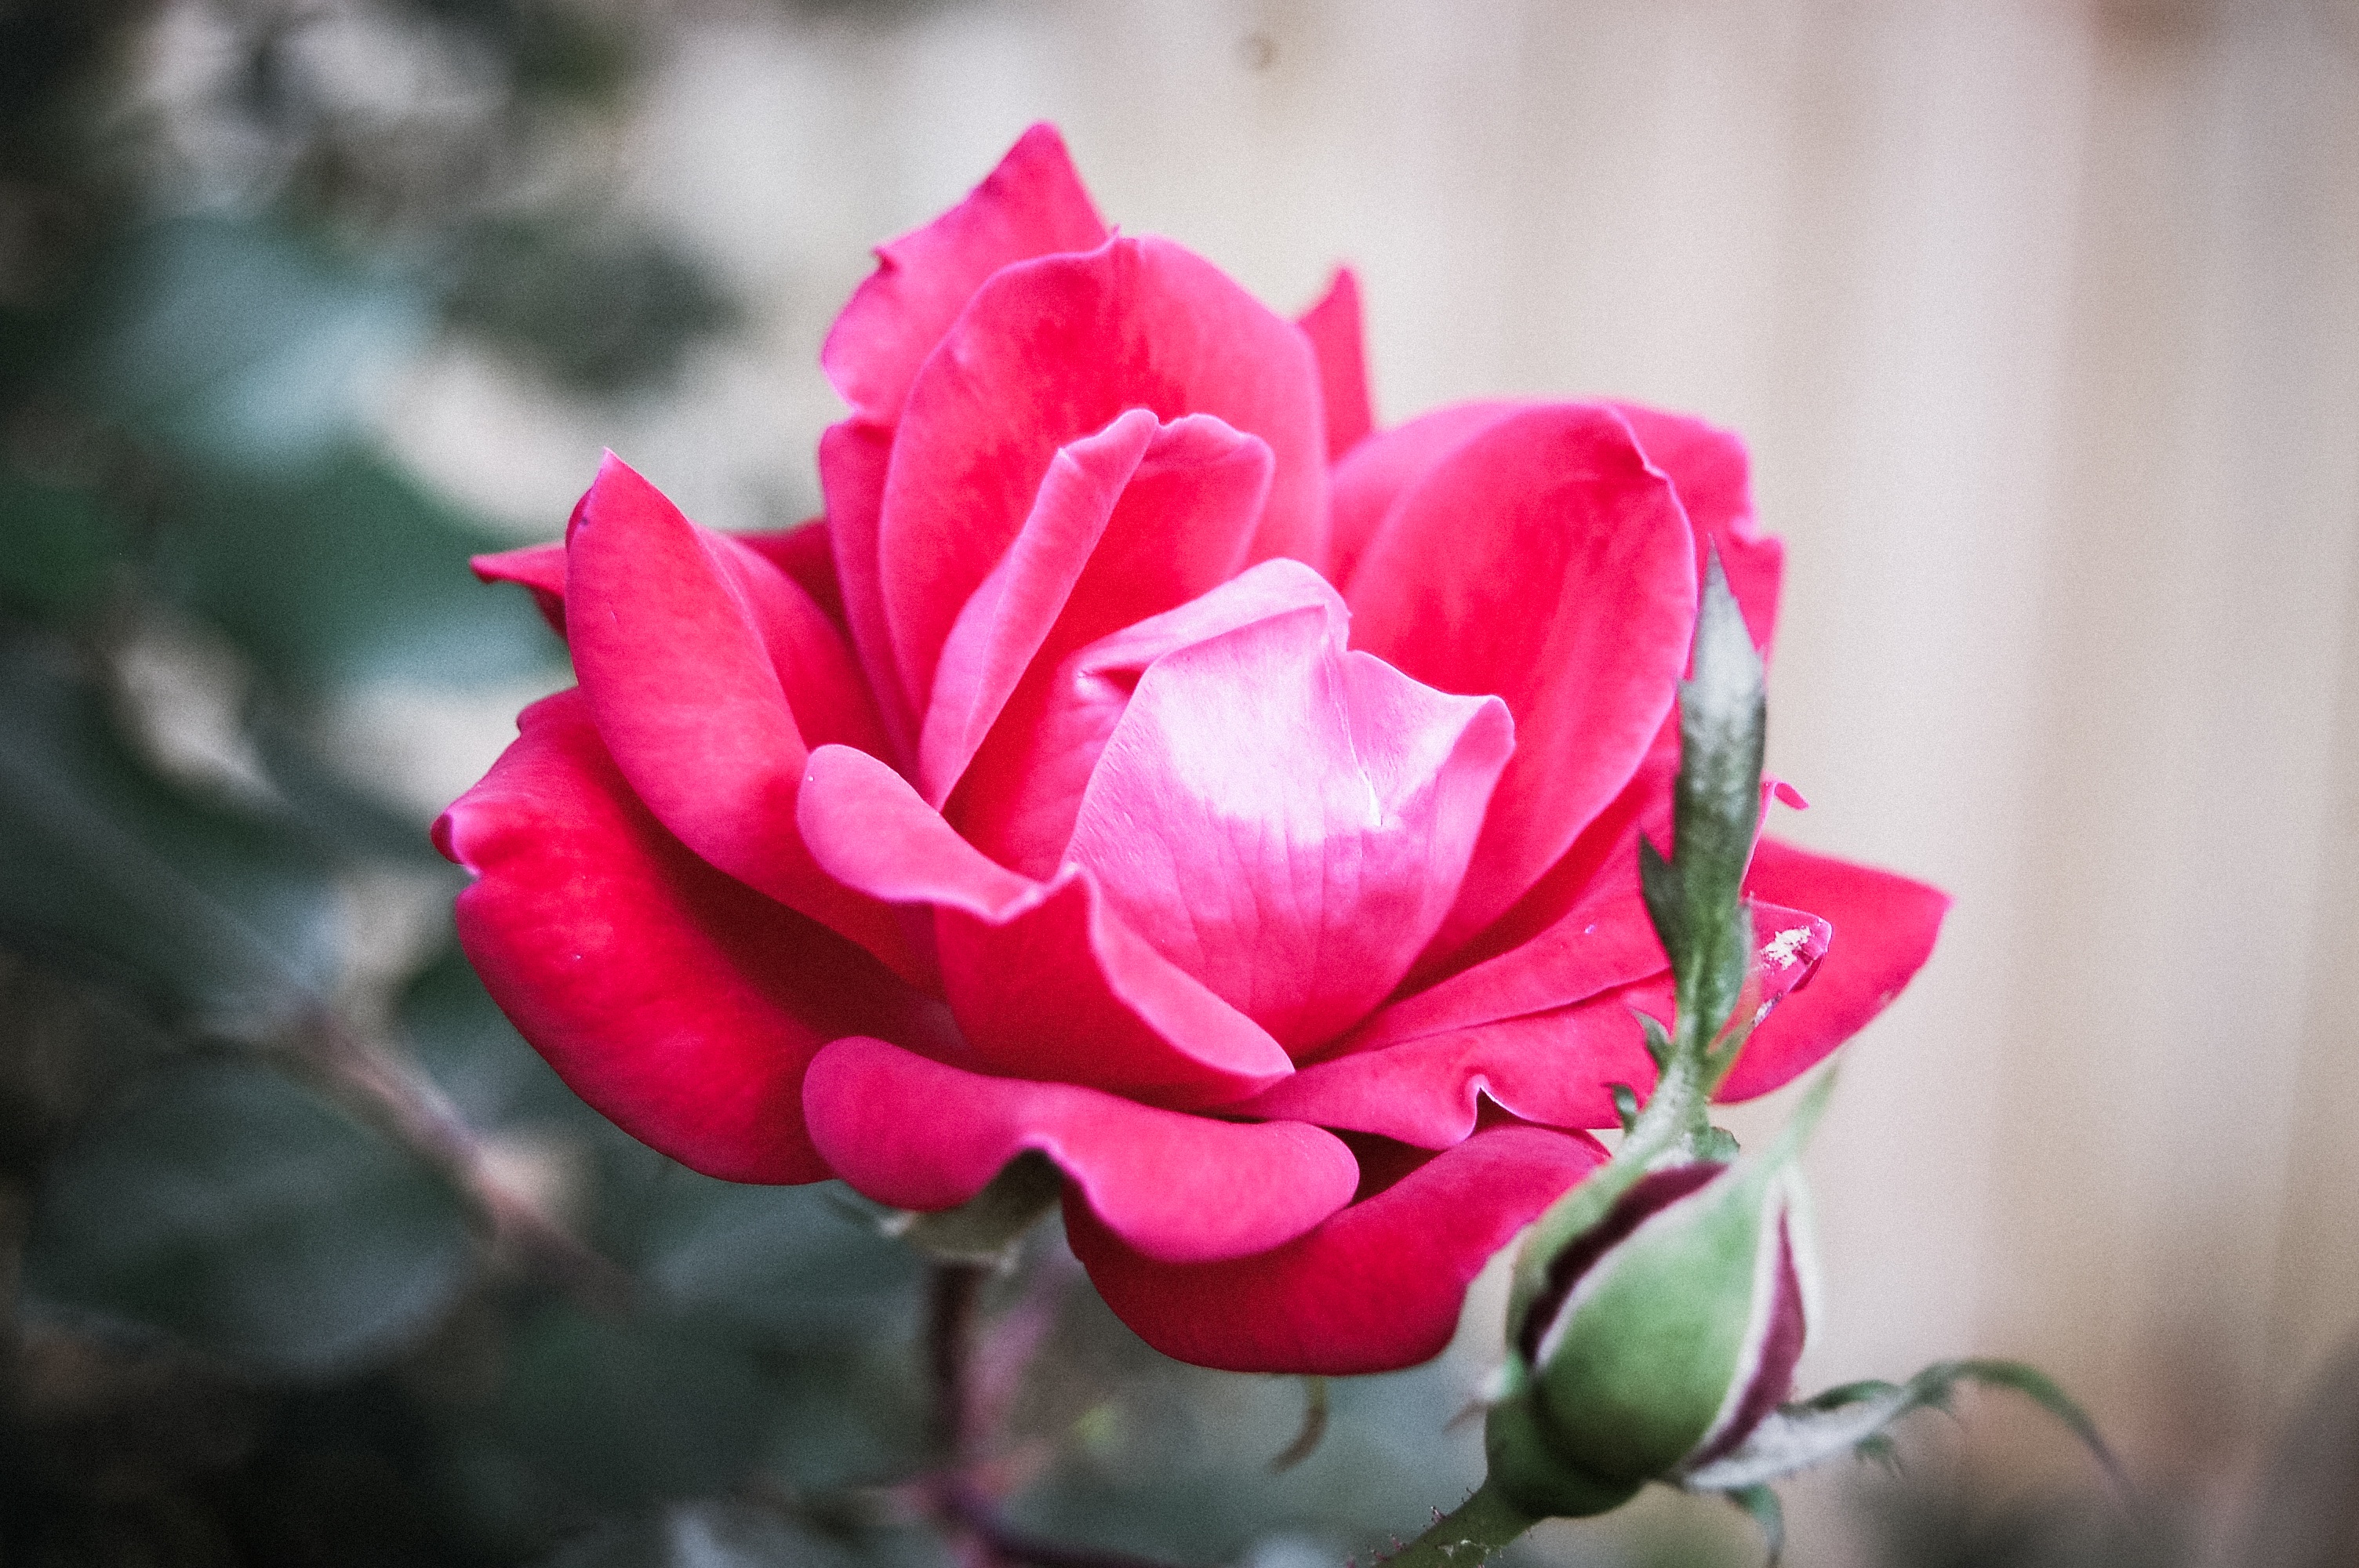
blossom, plant, flower, petal, rose, red, pink, flora, close up, macro photography, flowering plant, garden roses, rose family, plant stem, land plant